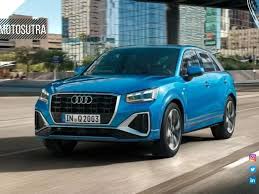
Label: noambulance